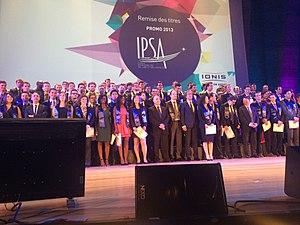
Cet article décrit les différentes études menant au titre d'ingénieur en France.